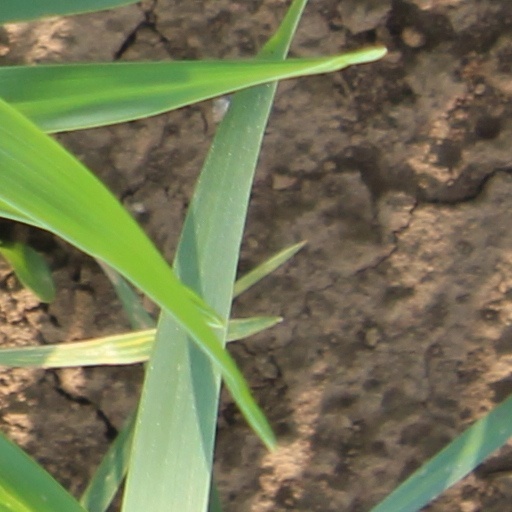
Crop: wheat